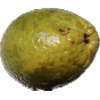
Label: Guava 1